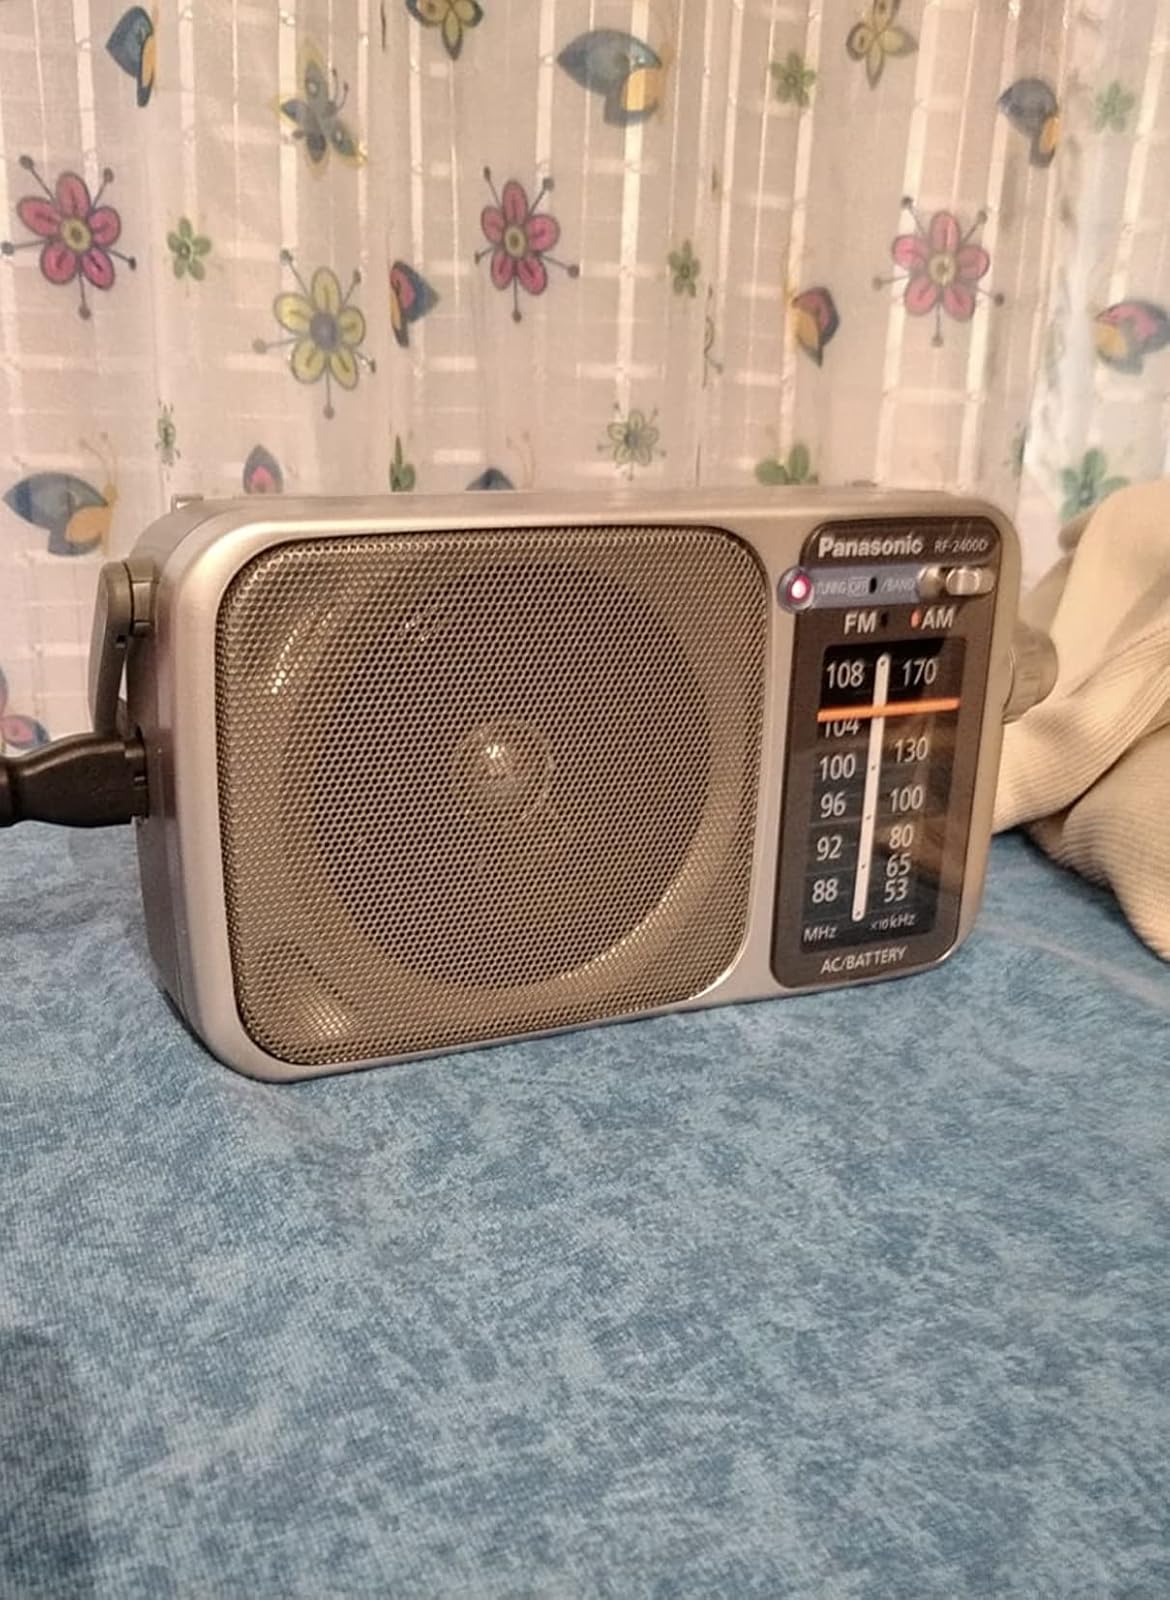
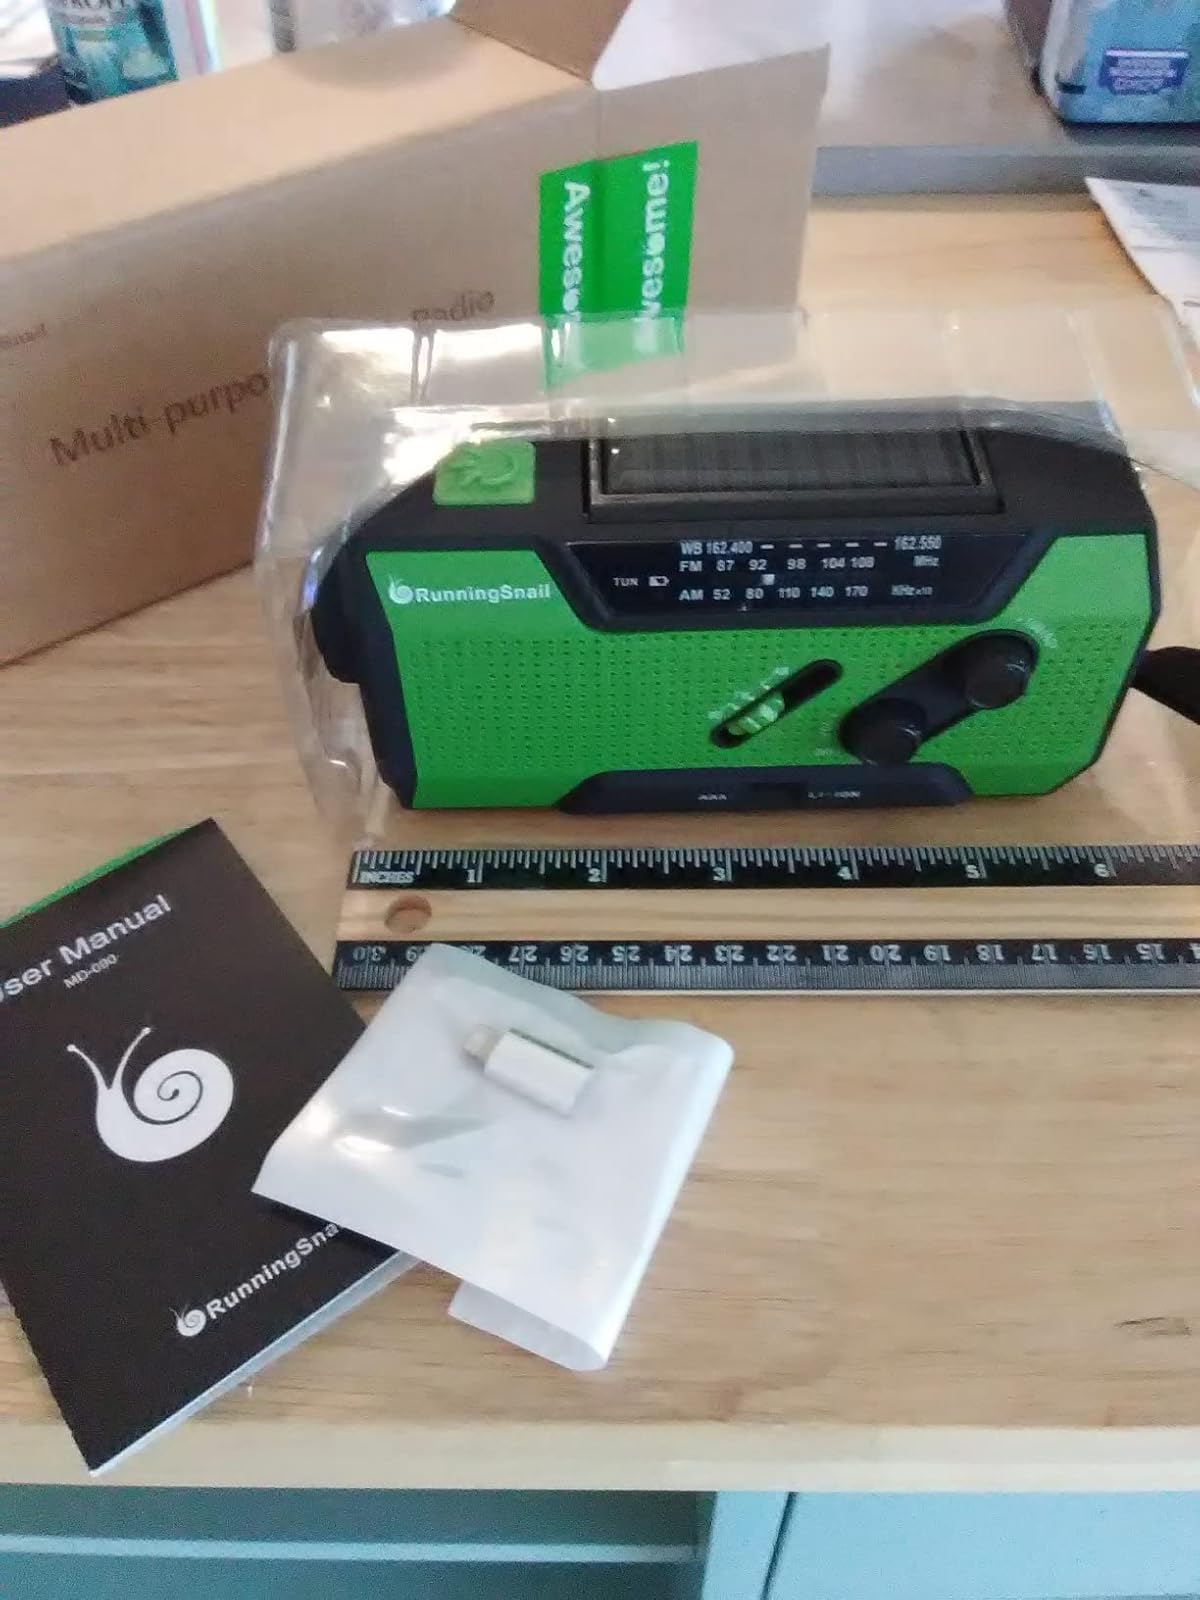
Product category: radio
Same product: no